Camelots du Roi

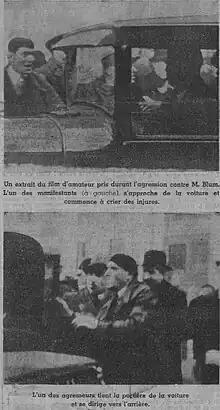
Excerpts from film footage depicting the attack on Léon Blum, published in "Paris-Soir" of February 16, 1936

On February 13, 1936, during the funeral of the royalist historian Jacques Bainville, Léon Blum drove through the procession, boulevard Saint-Germain, in Paris. Recognizing the socialist deputy, a group of Camelots du Roi led by the hooded Jean Filiol injured him. Despite the brutality of the attack, the doctors at the Hôtel-Dieu noted "a damaged ear and a ruptured arteriole". The President of the Council and Minister of the Interior Albert Sarraut decreed in the hours following the dissolution "of the de facto associations and groups, hereinafter referred to as: the French Action League, the National Federation Camelots du Roi and the National Federation of French Action Students" on the basis of the law of 10 January 1936.